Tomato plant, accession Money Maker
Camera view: vertical (180 deg); turntable rotation: 180 degrees
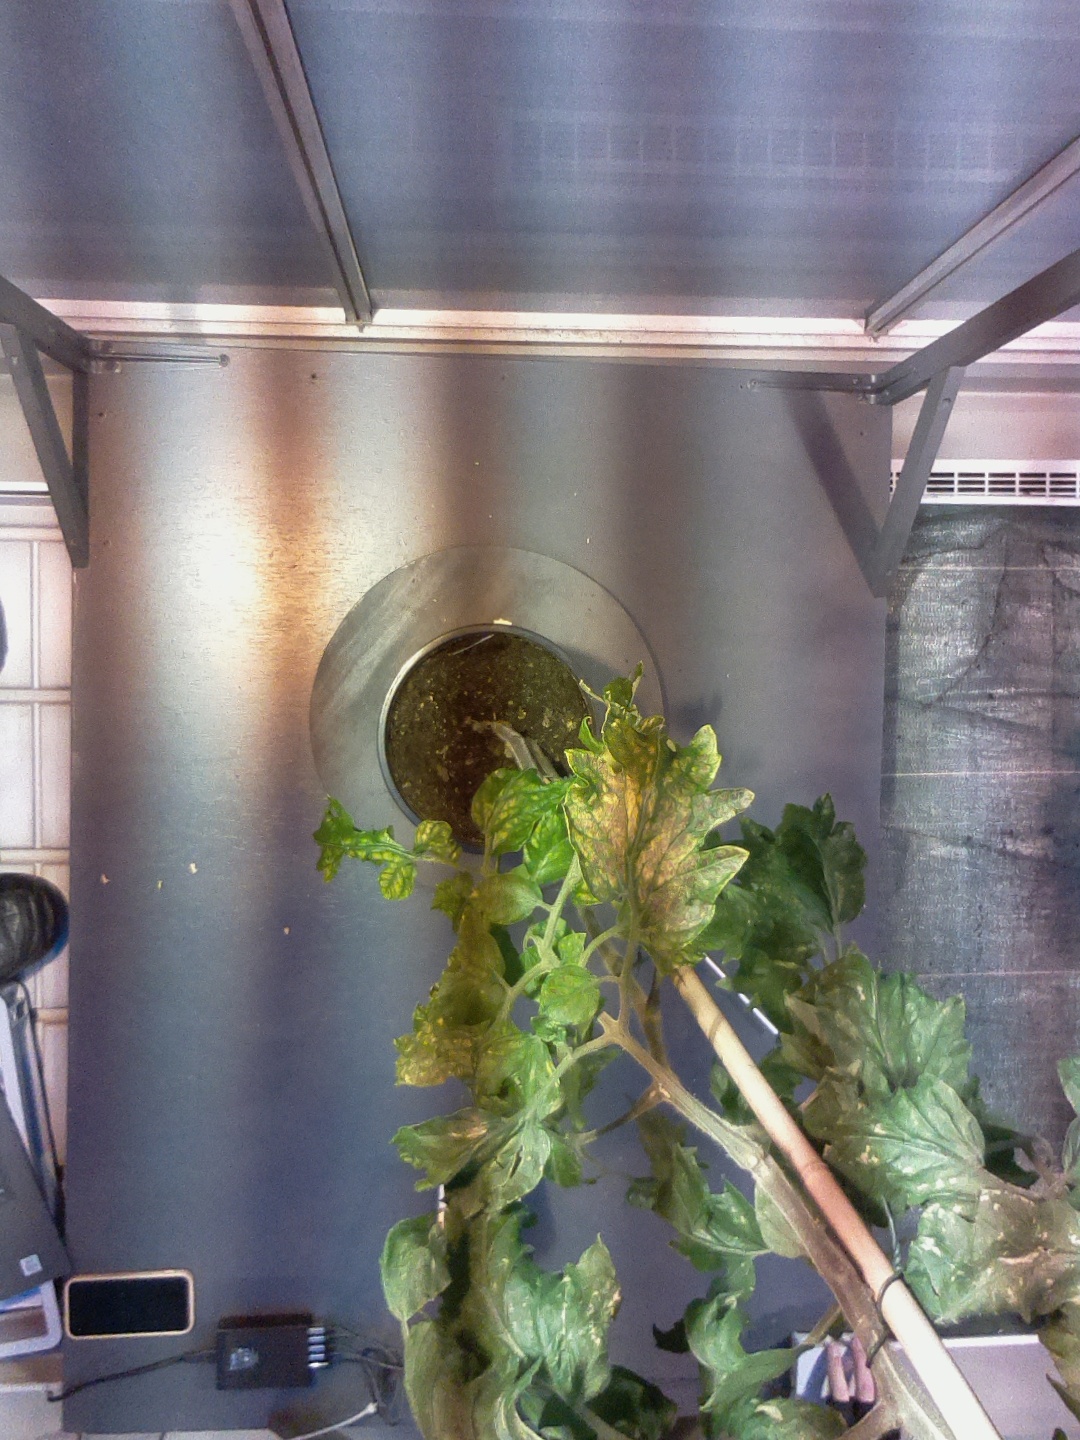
BBCH growth stage 74: 40%-50% of final fruit size